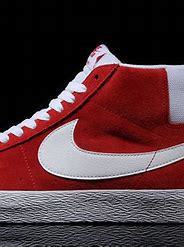
Brand: Nike
Model: Blazer SB